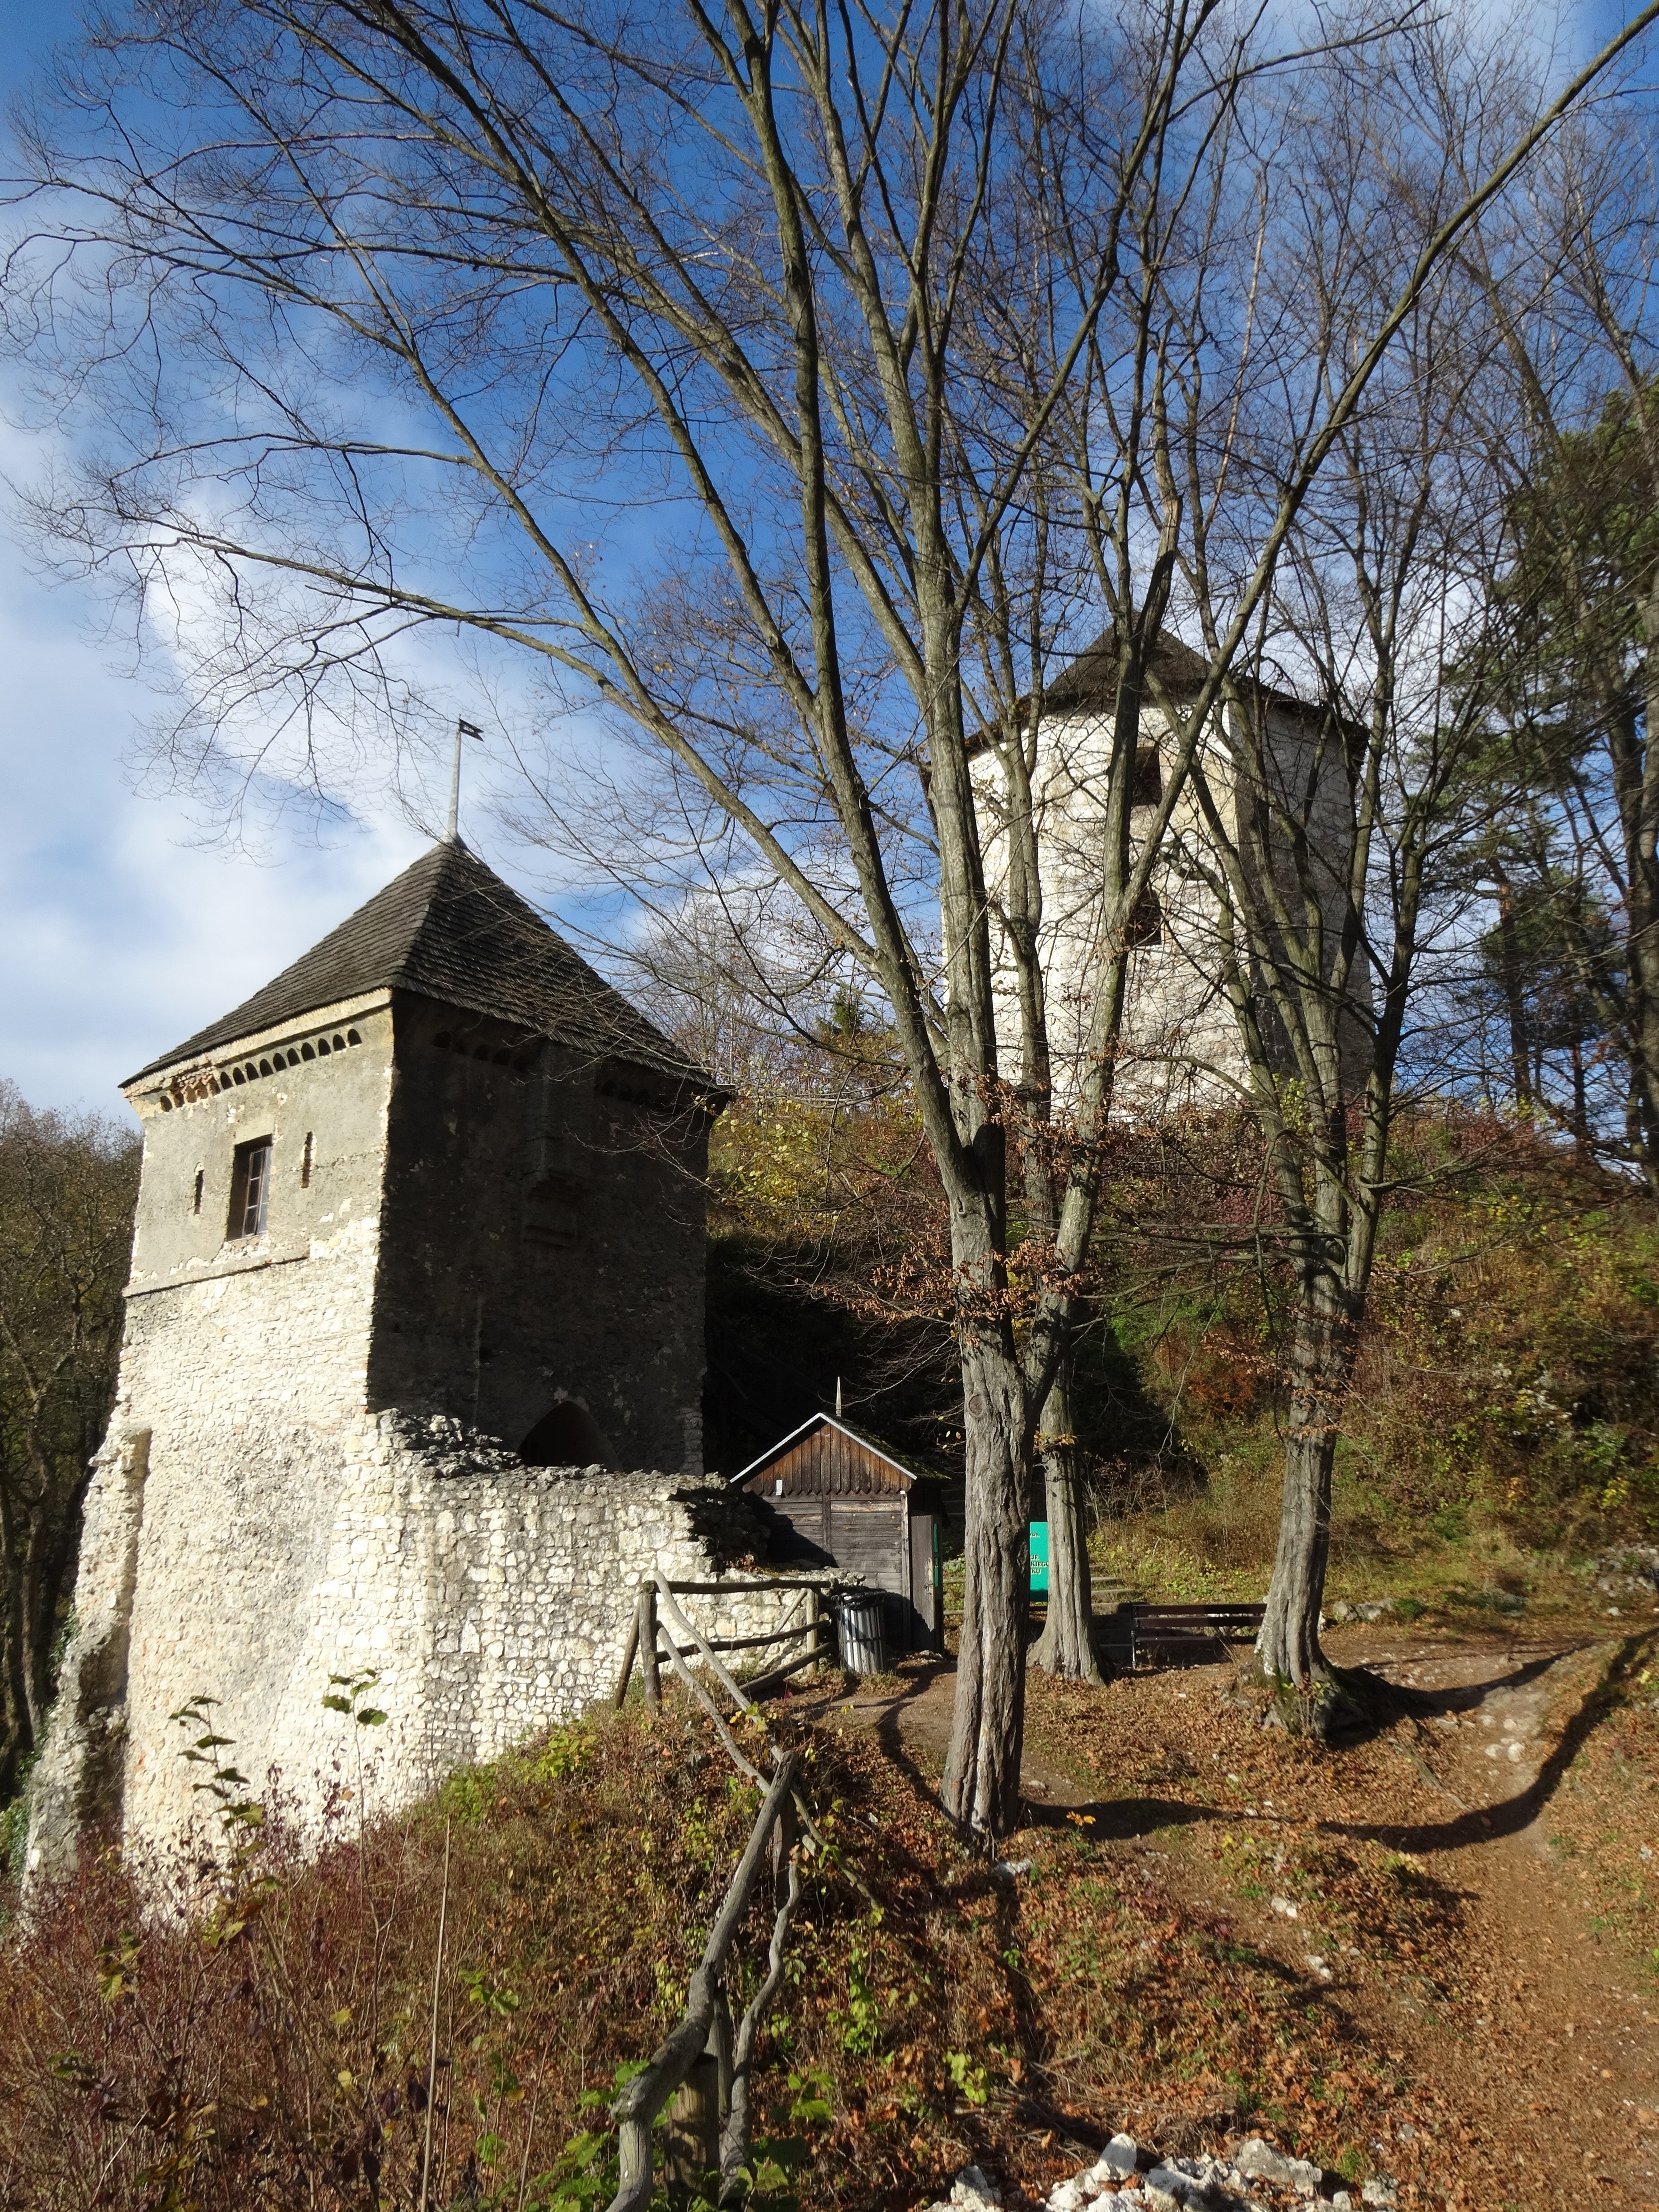
tree, house, flower, building, monument, village, autumn, castle, ruins, poland, history, the national park, the museum, the founding fathers, rural area, the ruins of the, woody plant